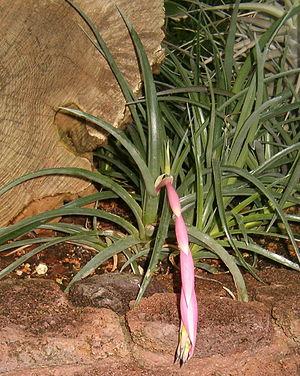
Billbergia est un genre de plante de la famille des Bromeliaceae regroupant environ 65 espèces de plantes dont la plupart sont épiphytes.